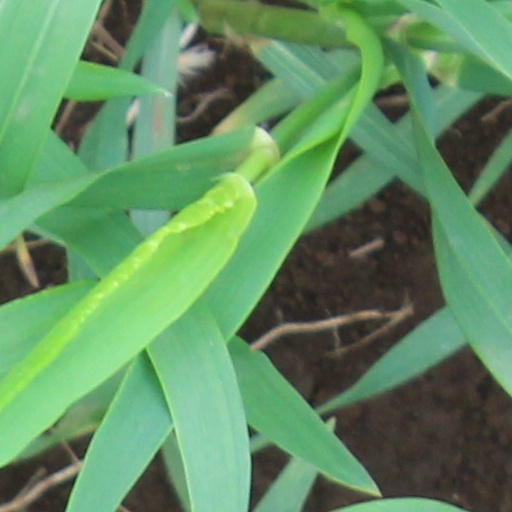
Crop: wheat